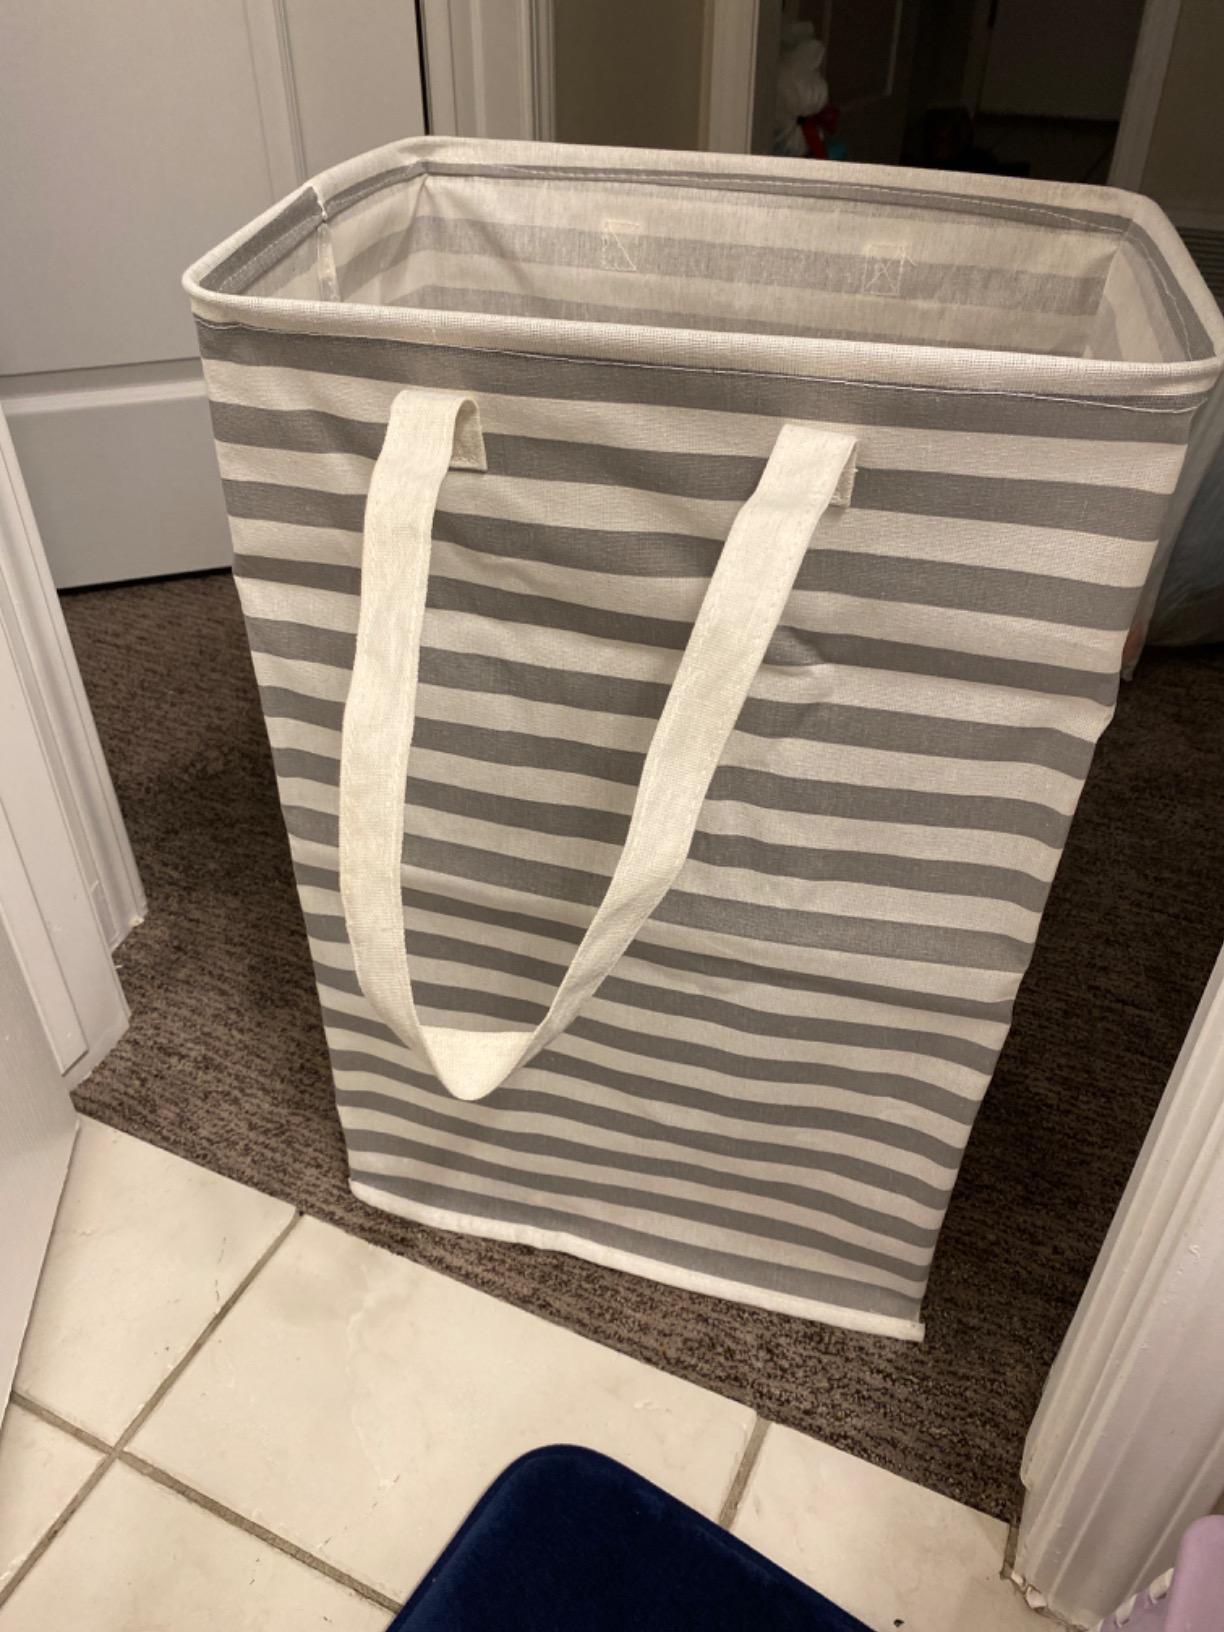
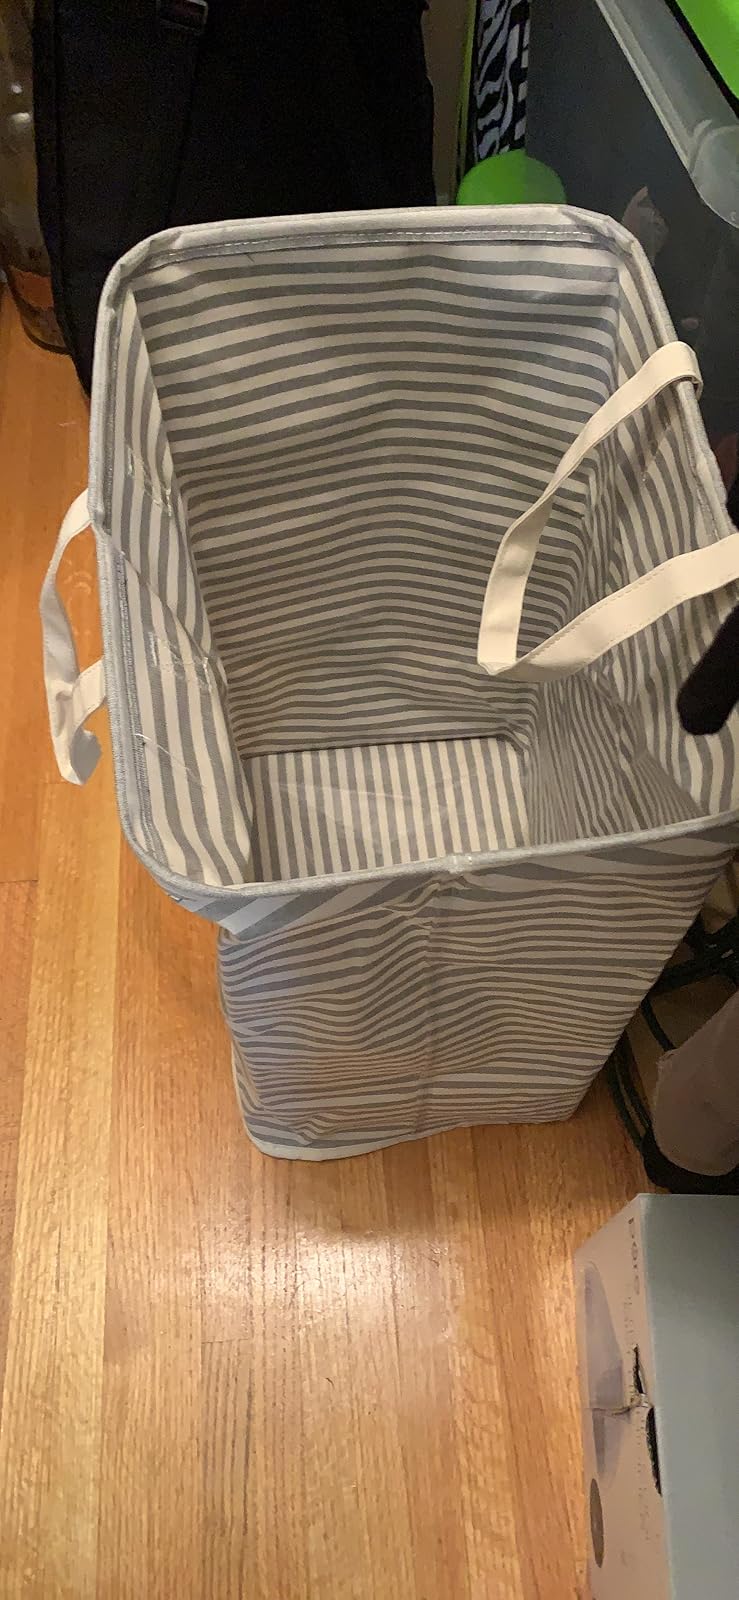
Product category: items_hamper
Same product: no